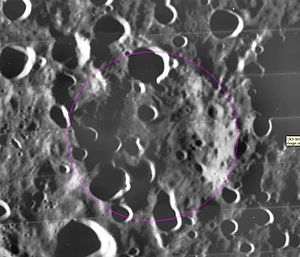
Comstock (månekrater)
Comstock er et nedslagskrater på Månen. Det befinder sig på Månens bagside og er opkaldt efter den amerikanske astronom George C. Comstock.